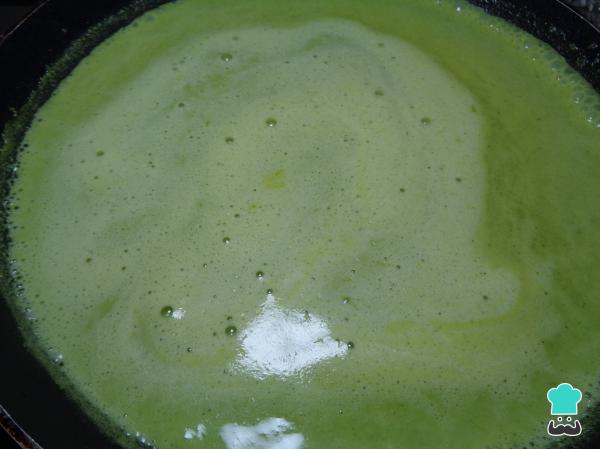
En un sartén previamente calentada ponemos a hervir nuestra salsa para las enchiladas verdes por al menos 5 minutos.